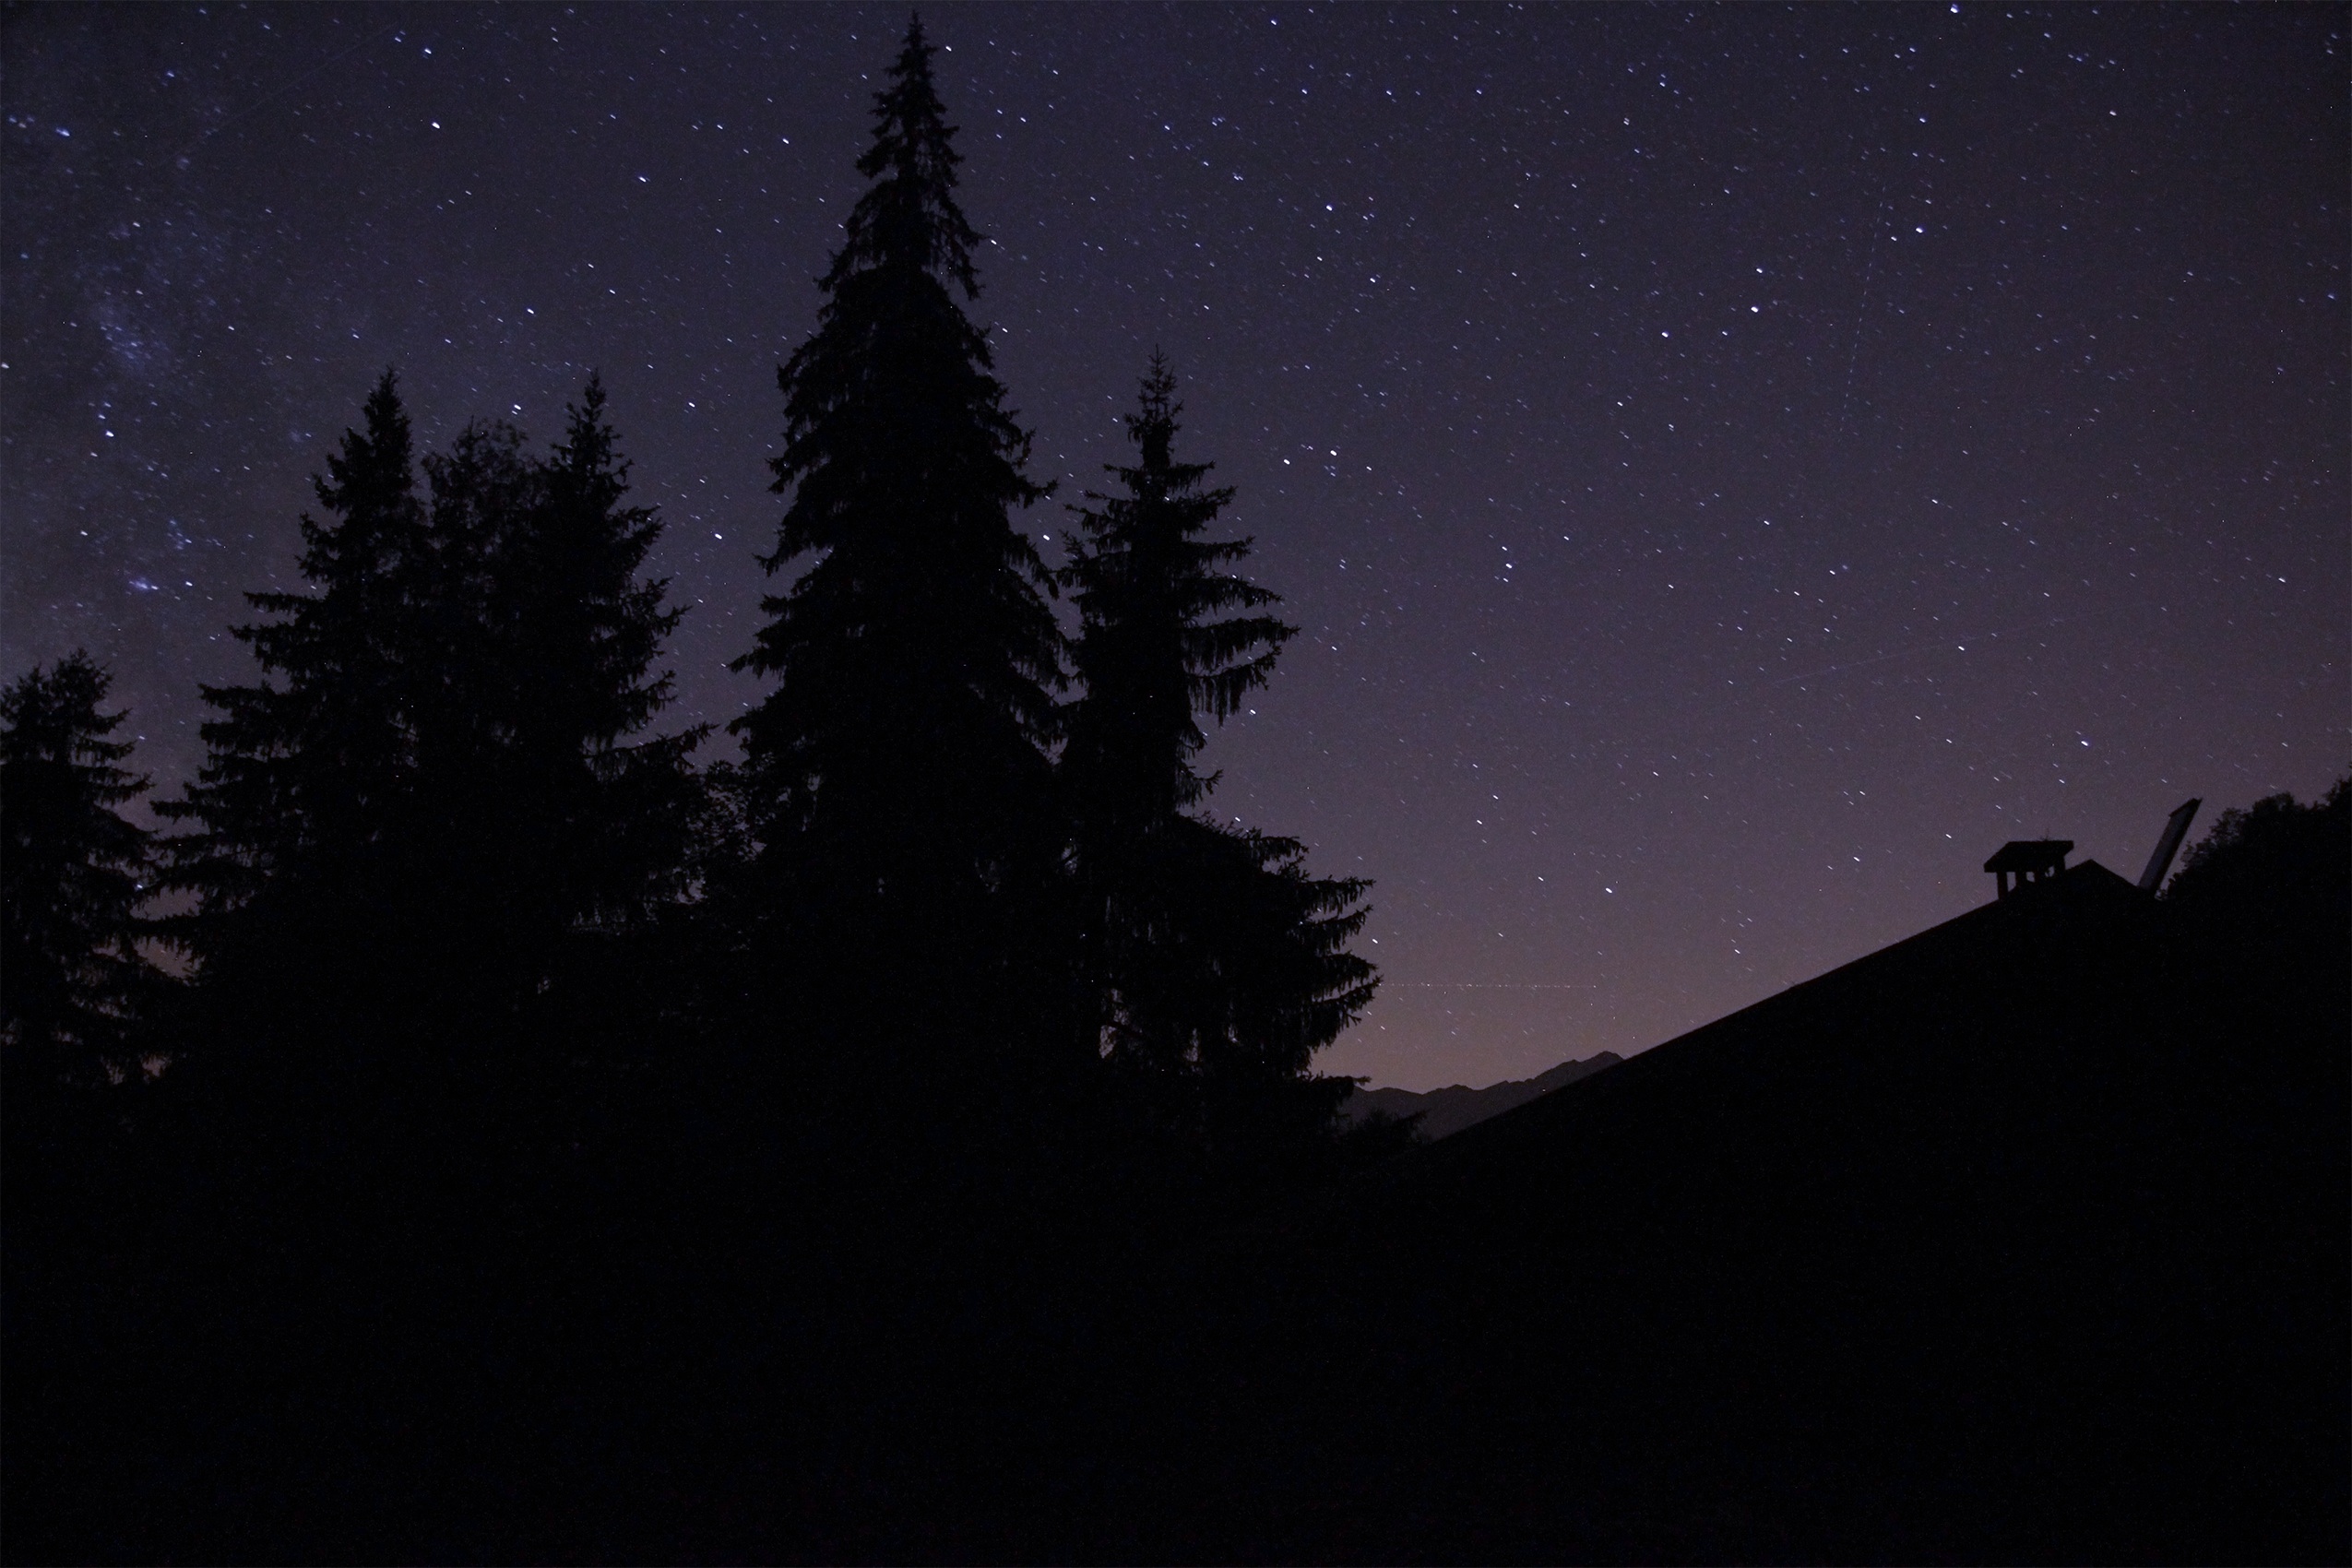
tree, silhouette, mountain, light, sky, night, star, dawn, atmosphere, dusk, constellation, darkness, aurora, moonlight, astronomy, midnight, astronomical object, atmospheric phenomenon